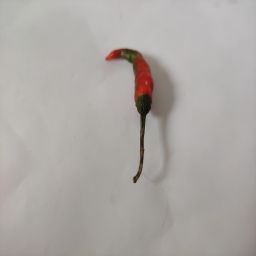
Crop: Chile Pepper
Quality: Ripe